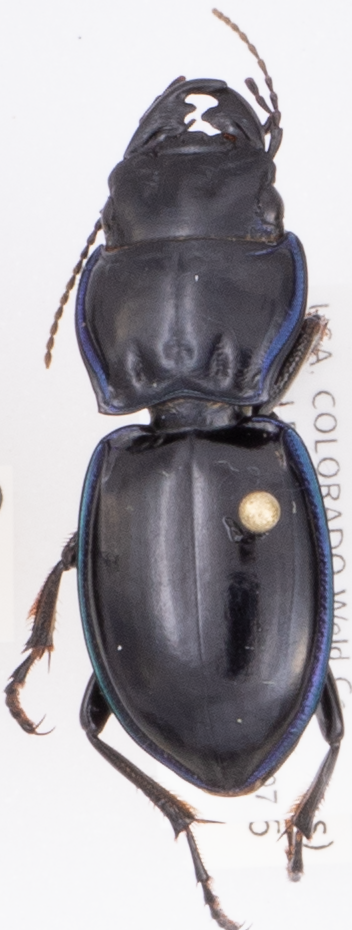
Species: Pasimachus elongatus
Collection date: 2018-05-10
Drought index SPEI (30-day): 0.47
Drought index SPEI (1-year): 0.32
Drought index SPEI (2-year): -0.24